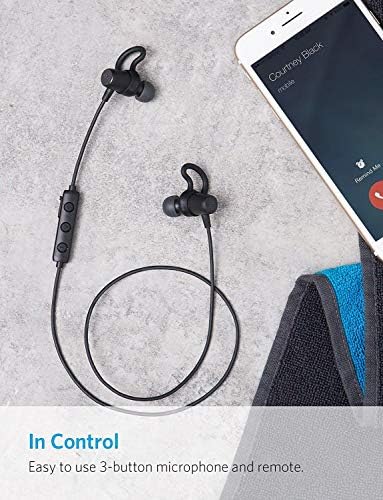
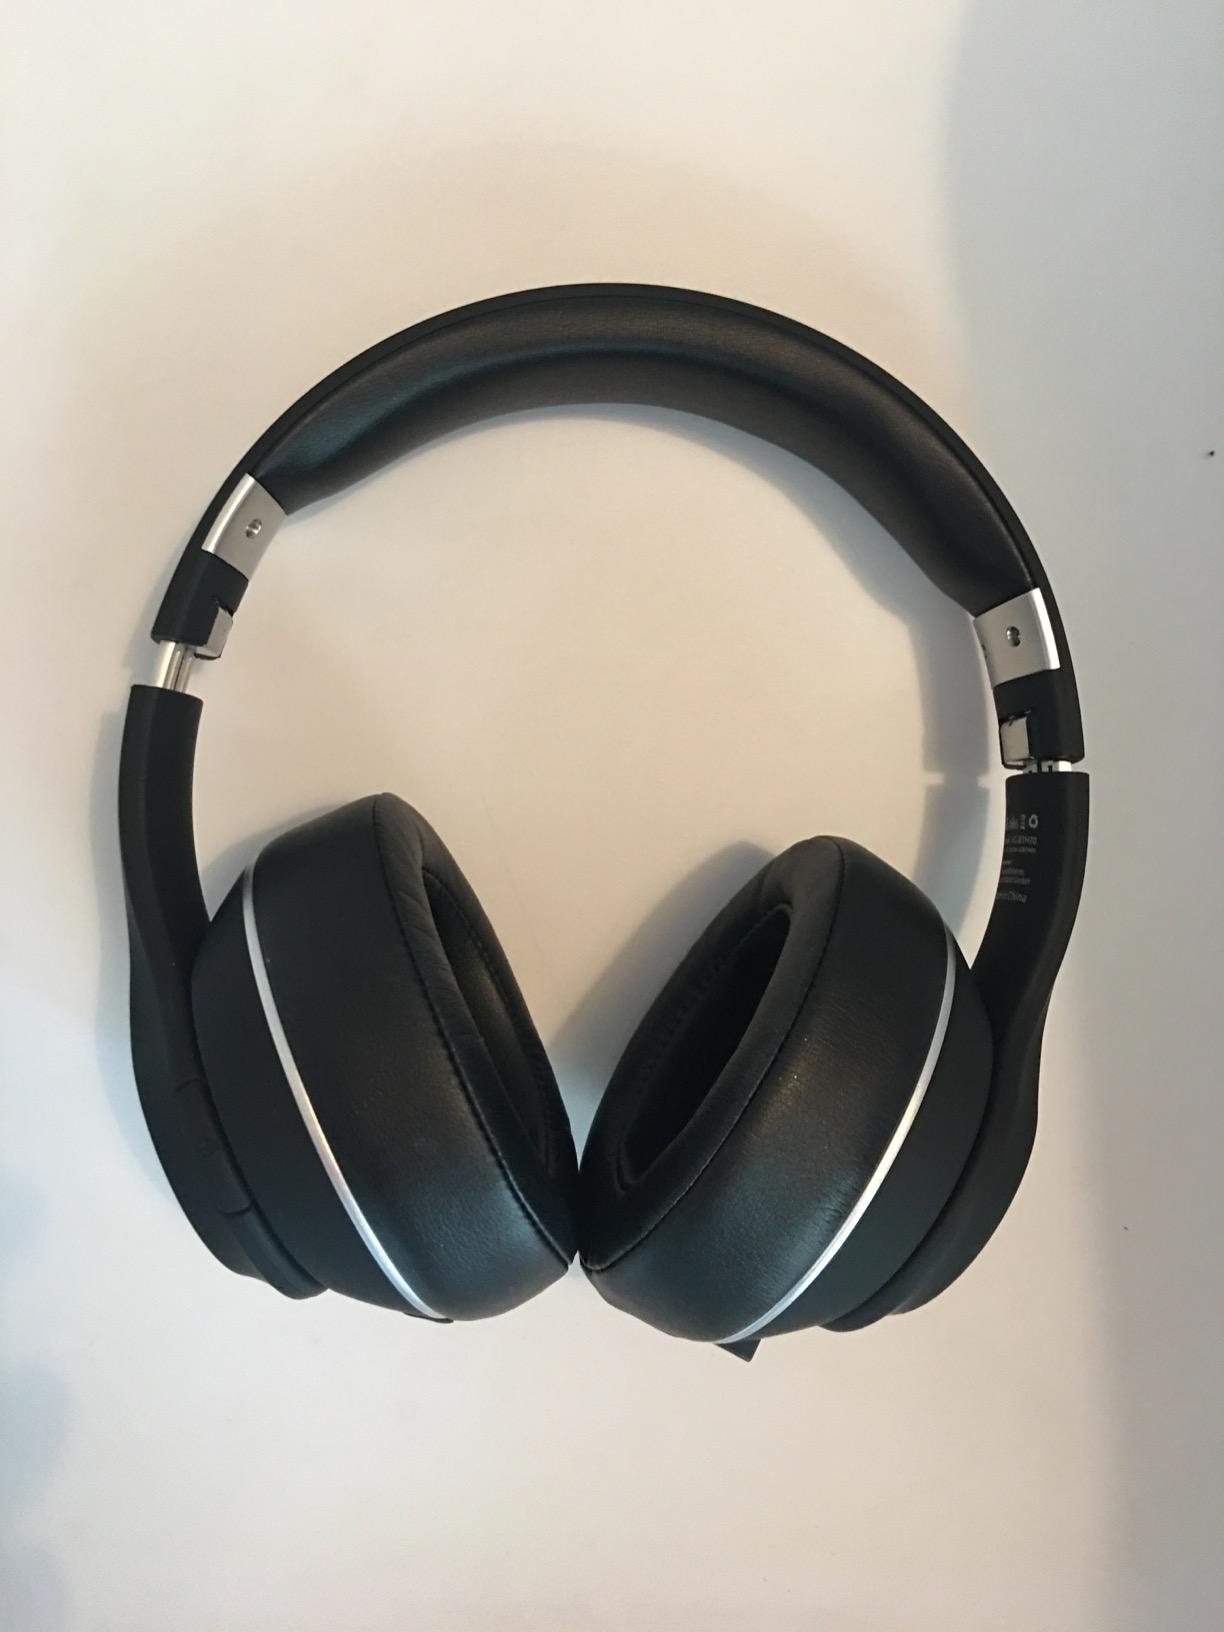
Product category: headphones
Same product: no